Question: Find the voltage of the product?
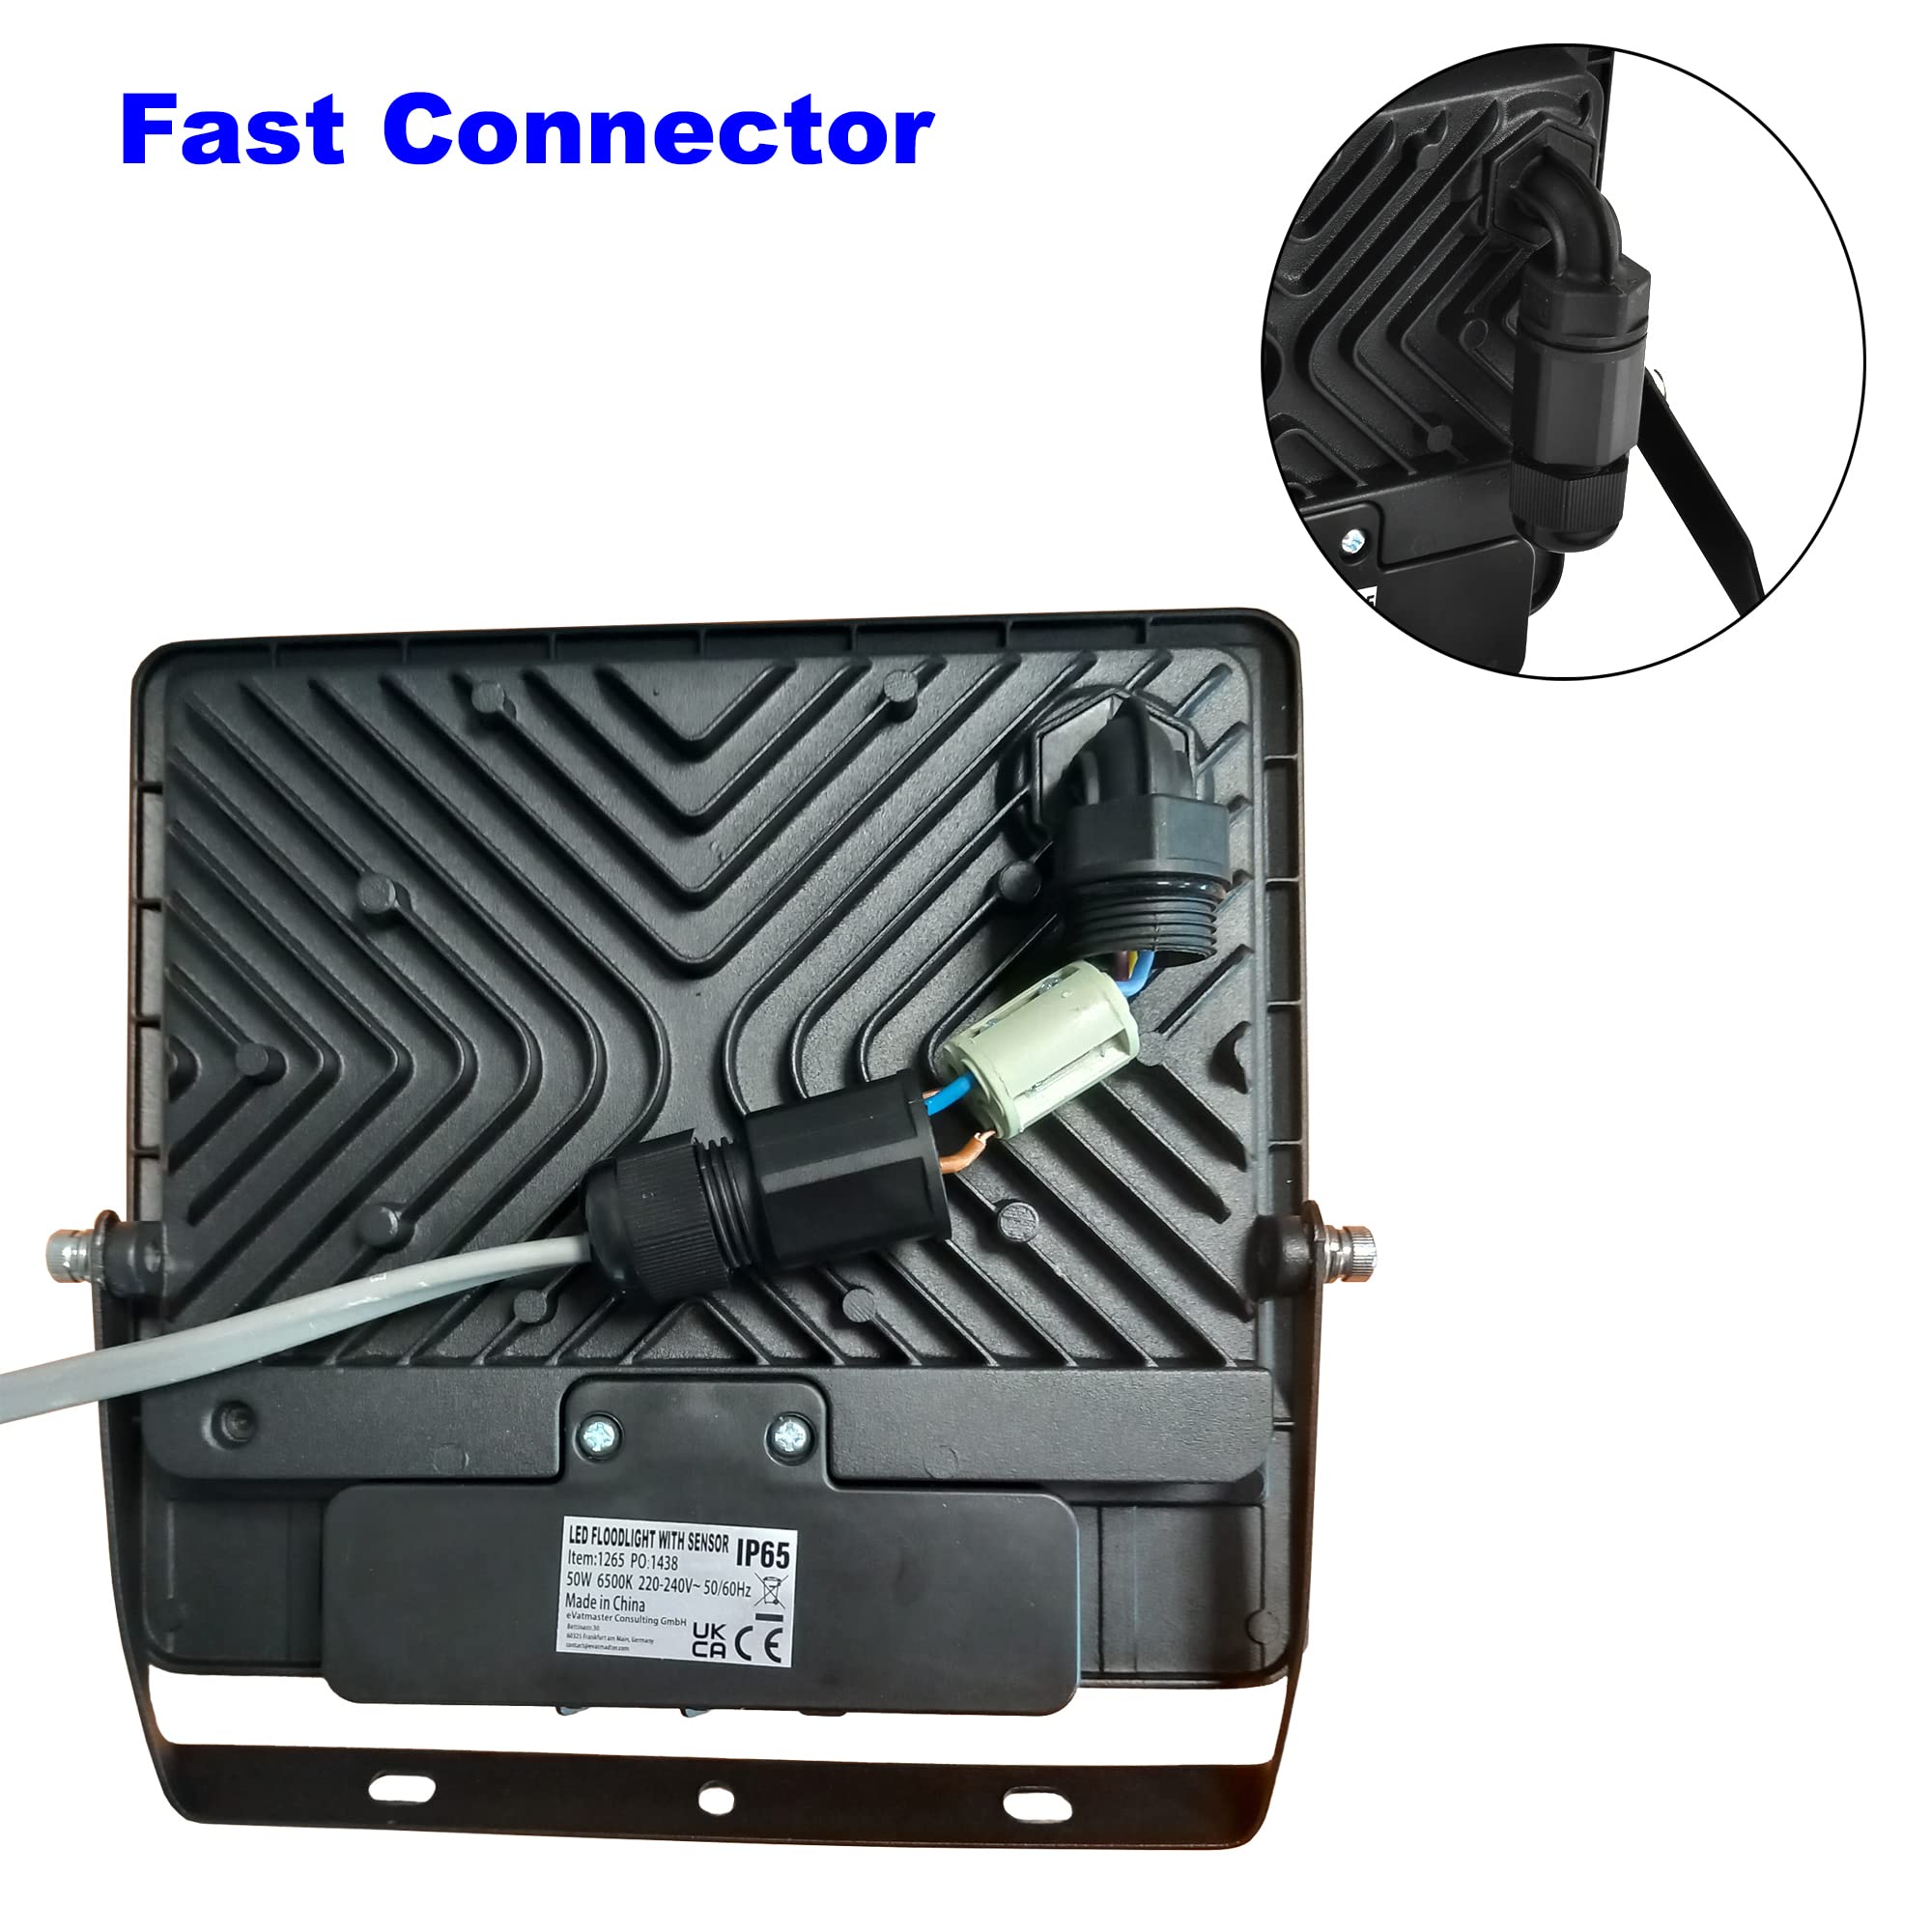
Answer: [220.0, 240.0] volt